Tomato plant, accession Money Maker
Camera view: horizontal (90 deg, fisheye); turntable rotation: 90 degrees
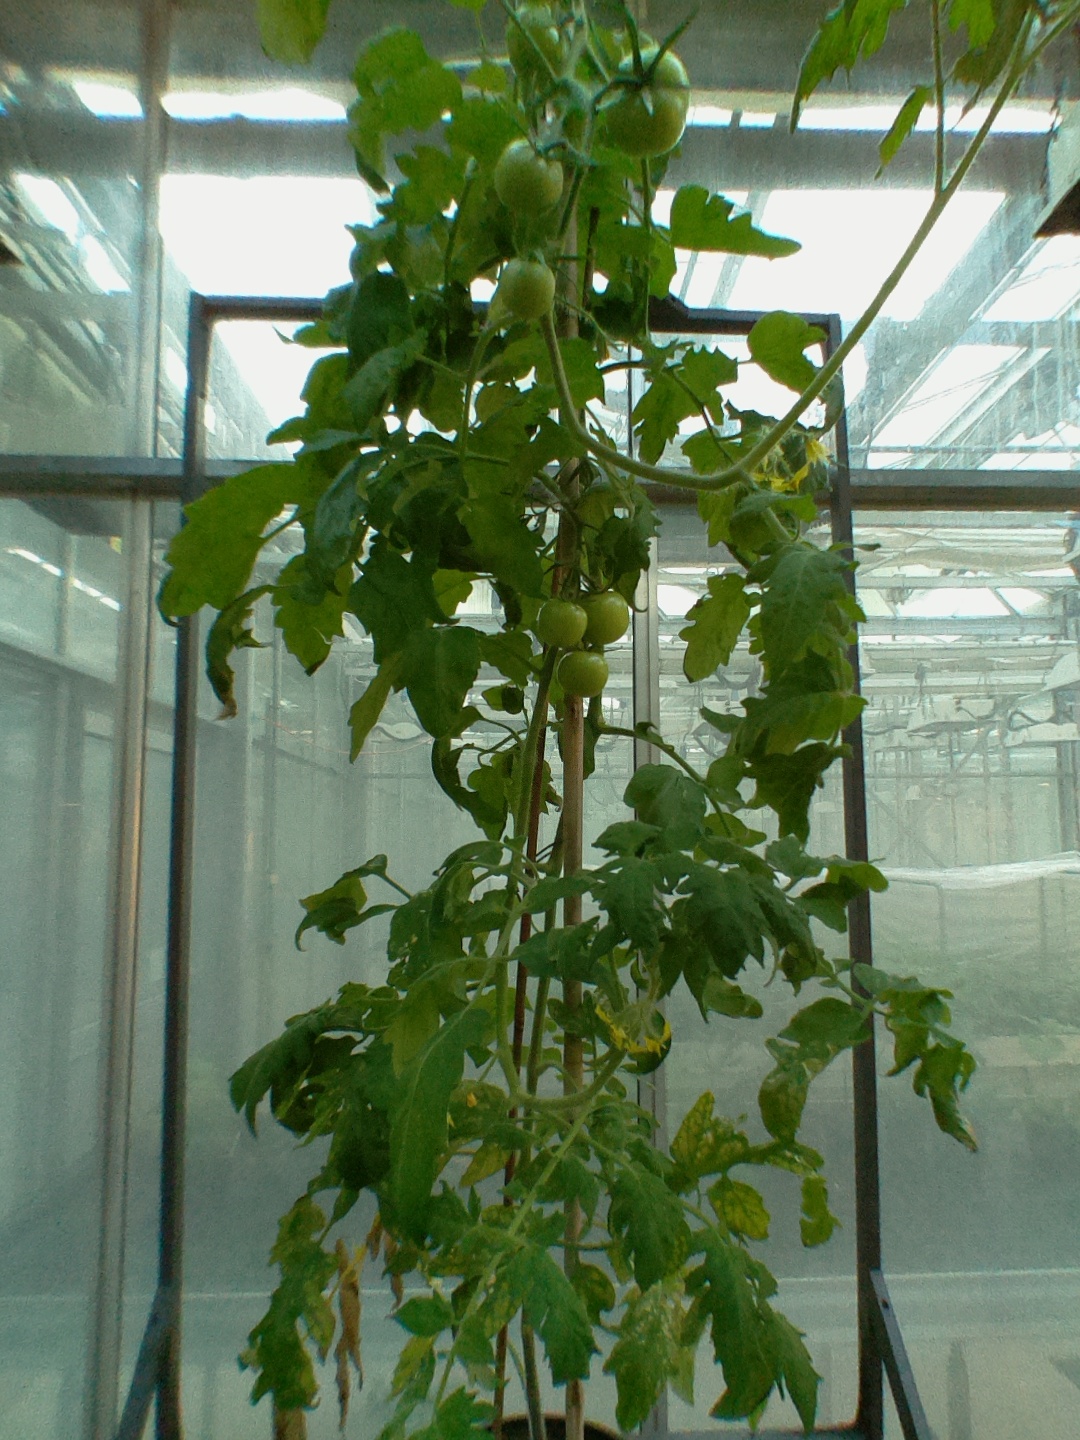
BBCH growth stage 74: 40%-50% of final fruit size